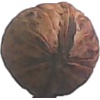
Label: Walnut 1